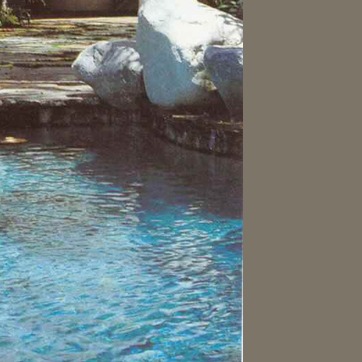
Material: water